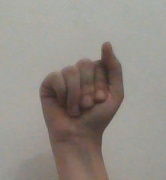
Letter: saad